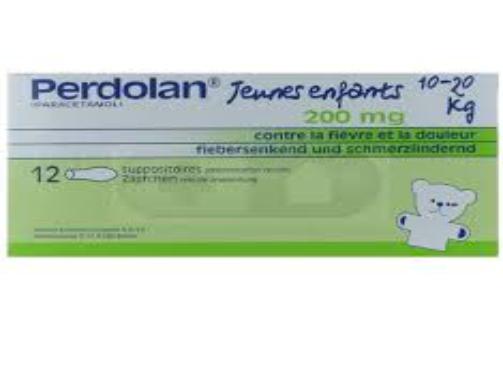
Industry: Medical